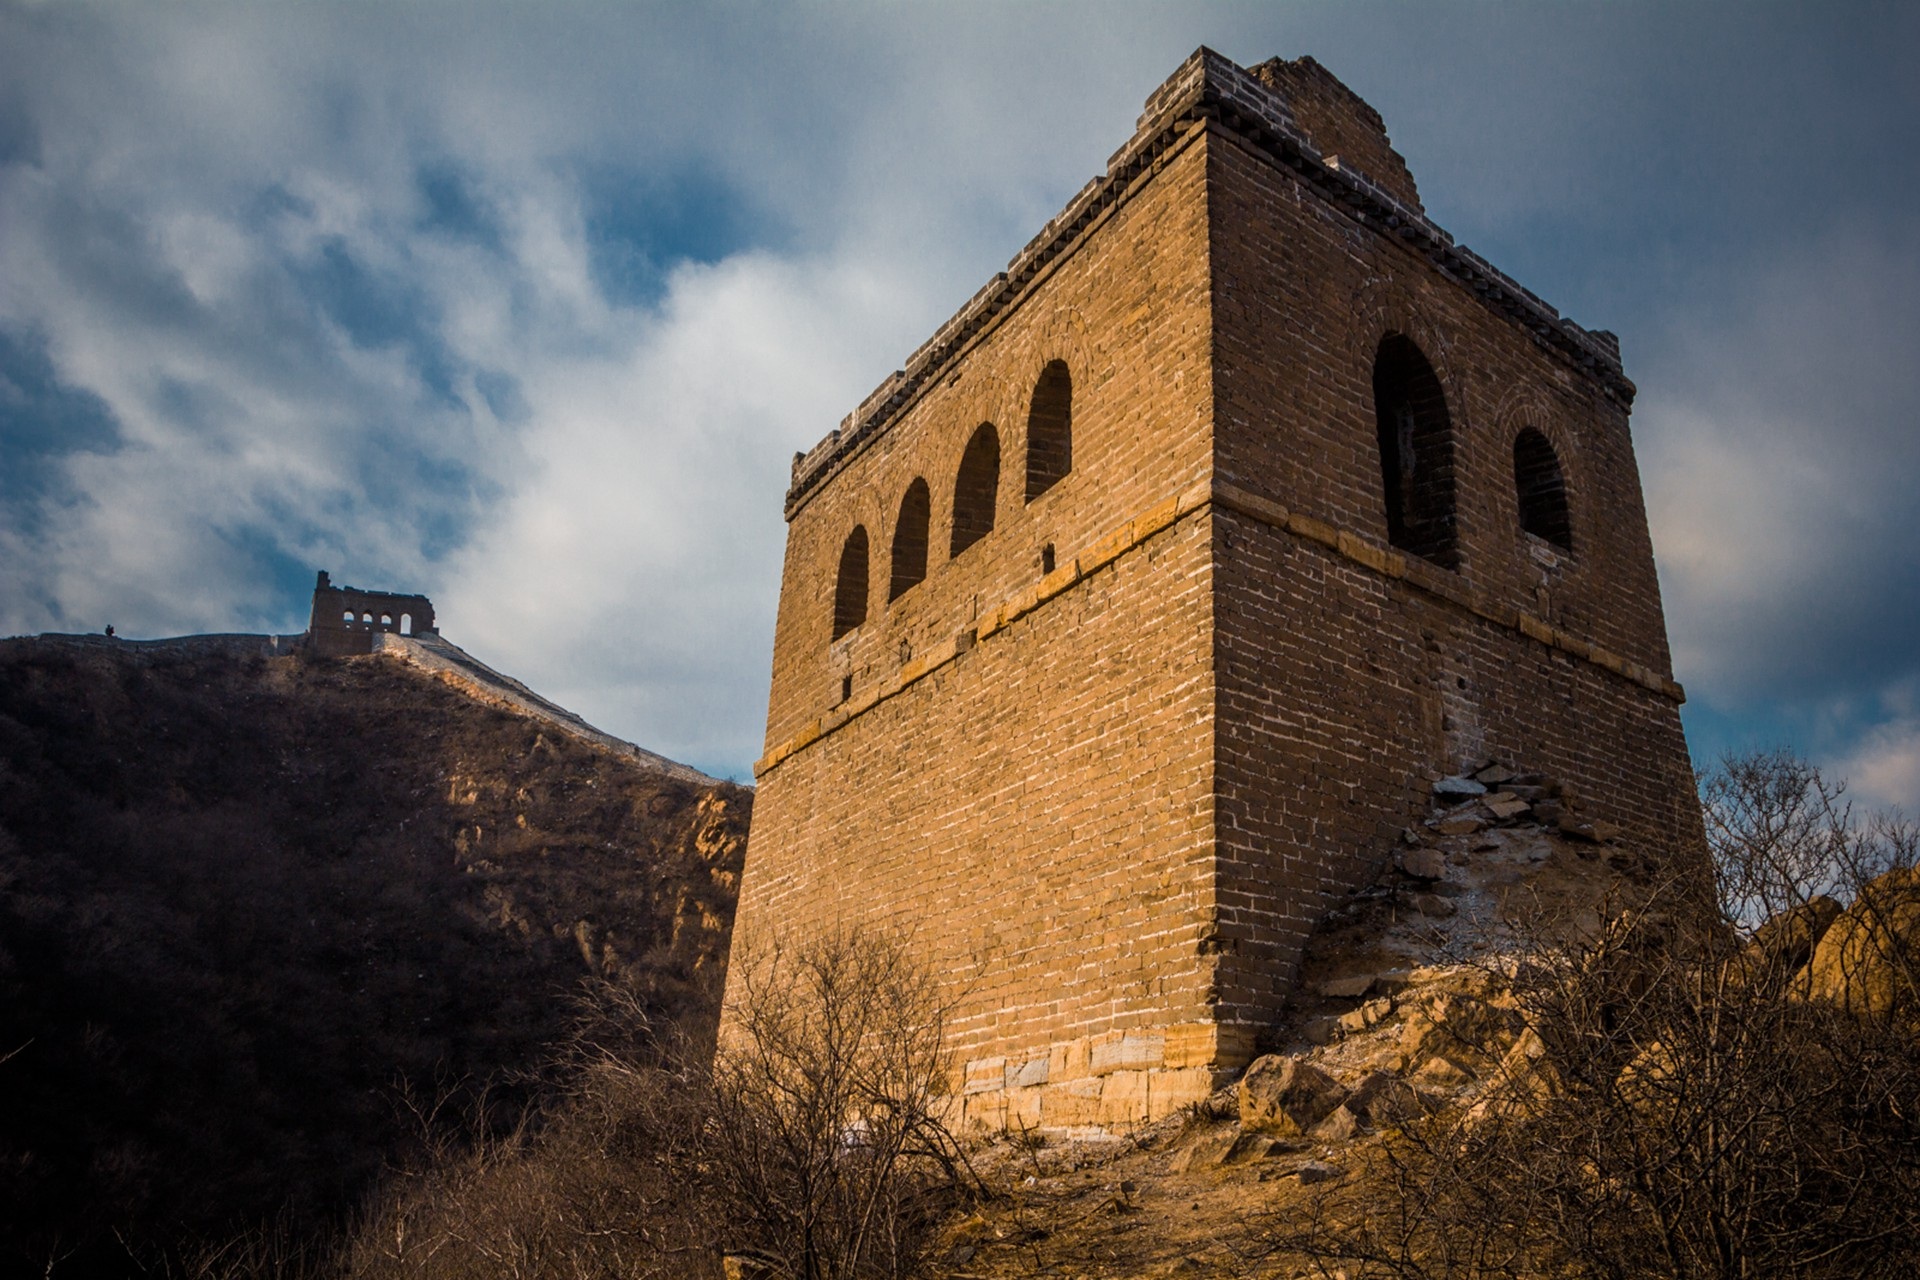
rock, mountain, sky, building, chateau, wall, tower, castle, church, fortification, ruins, monastery, rural area, of virtue, great wall crosses, the great wall, chang, ancient history